Mother Heroine

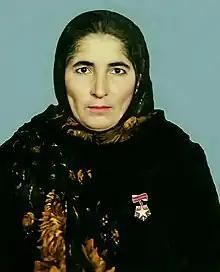
Khanbika Aslan qizi Jafarova (1930–1997) with the title of "Mother Heroine" of the Soviet Union

The honorary title "Mother Heroine" was awarded to mothers bearing and raising 10 or more children. The title was accompanied by the bestowal of the Order "Mother Heroine" and a certificate conferred by the Presidium of the Supreme Soviet of the Soviet Union. It was awarded upon the first birthday of the last child, provided that nine other children (natural or adopted) remained alive. Children who had perished under heroic, military or other respectable circumstances, including occupational diseases, were also counted. The award was created simultaneously with the Order of Maternal Glory (7-9 children) and the (5 or 6 children).